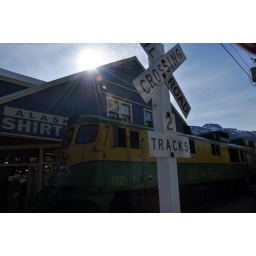
A diesel locomotive belonging to the White Pass &amp;amp; Yukon Route (WP&amp;amp;YR) railroad in Skagway, Alaska.